Wind power in Scotland

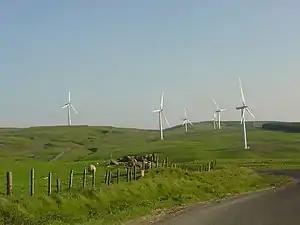
Hadyard Hill wind farm. Located on the B734 between Old Dailly and Barr.

The Clyde Wind Farm is a 522 MW wind farm near Abington in South Lanarkshire, Scotland. The 152-turbine project by Scottish and Southern Energy, which was approved by the Scottish Parliament in July 2008, is capable of powering 300,000 homes. Turbines have been built either side of the M74 motorway. Construction of the wind farm, which is budgeted for £600 million, started in early 2009 and finished in 2012. The farm was opened at a ceremonial ribbon cutting by First Minister of Scotland Alex Salmond in September 2012.